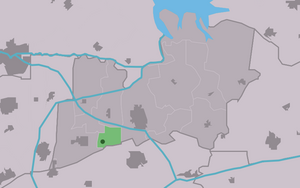
Veenklooster est un village de la commune néerlandaise de Noardeast-Fryslân, situé dans la province de Frise.